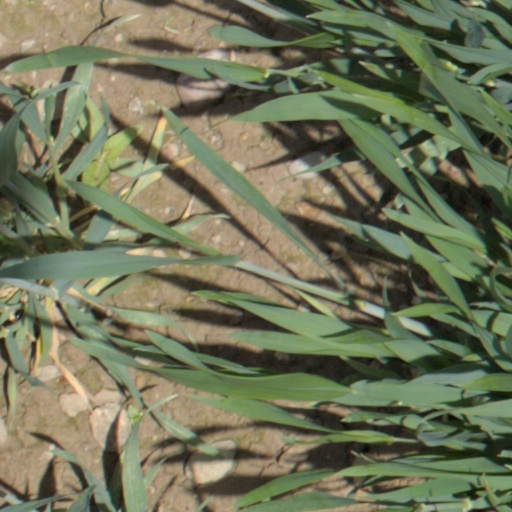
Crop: wheat